2009 North Dakota floods

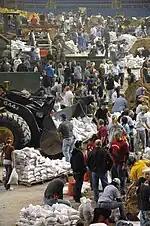
Volunteers fill sandbags in the Fargodome.

In addition to the sandbags the construction of the dikes protecting the city has required large amounts of clay. Clay has been brought from several places in and around the city, including the soccer field at Centennial Elementary School and around Discovery Middle School.